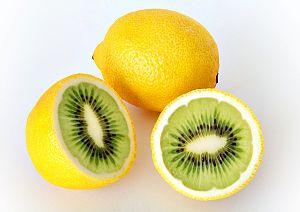
Cette liste recense les différents aliments, boissons et substances de fiction provenant de la mythologie et des religions, de la littérature et des contes, ou encore des arts, les substances étant des aliments, des boissons, des drogues, des potions ou des médicaments imaginaires.